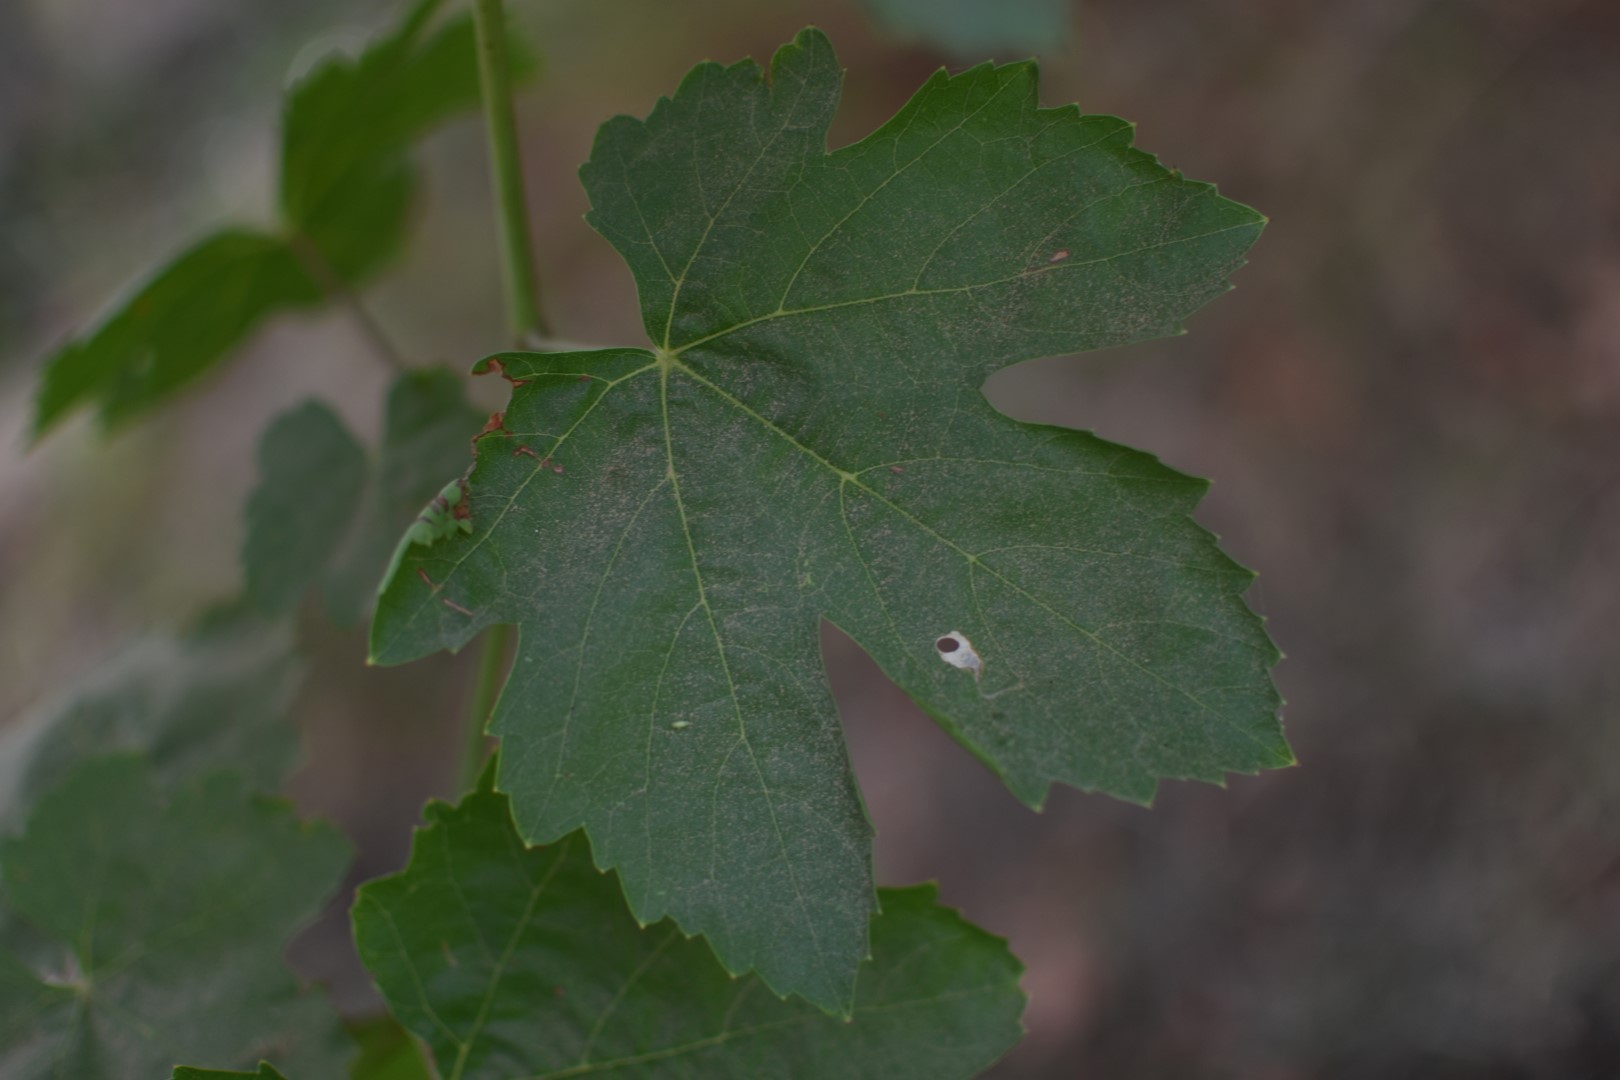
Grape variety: Thompson Seedless